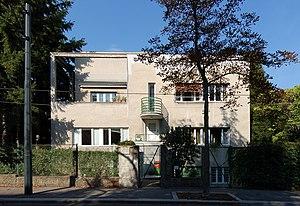
Kurt Karl Maria Klaudy est un architecte autrichien.